Fannie R. Givens

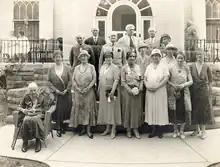
Class of 1892 reunion

In 1932, Givens attended the fifty year reunion at Knox College. In Louisville, she was a member of the 5th Street Baptist Church.